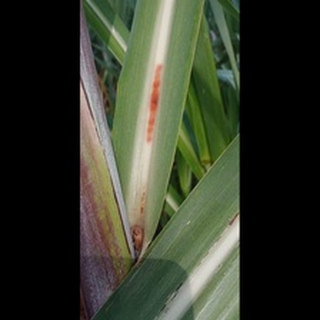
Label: sugarcane_red_rot